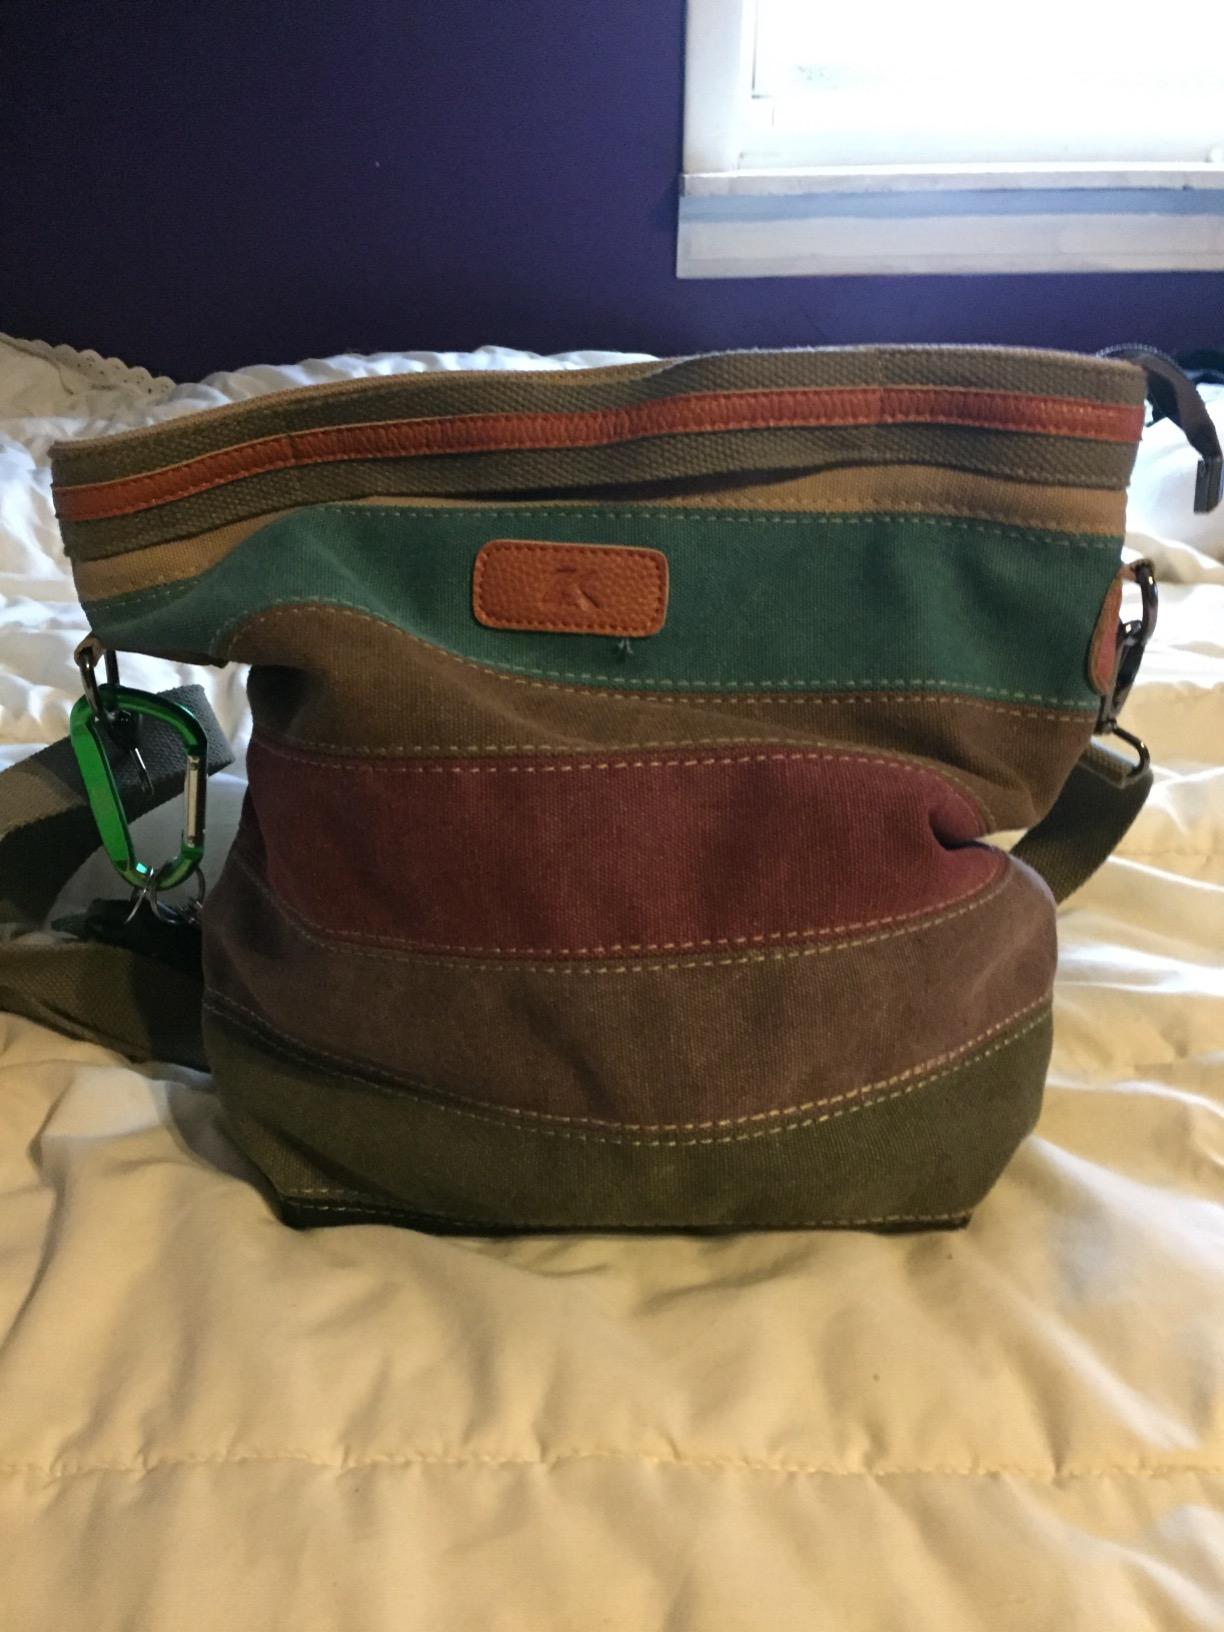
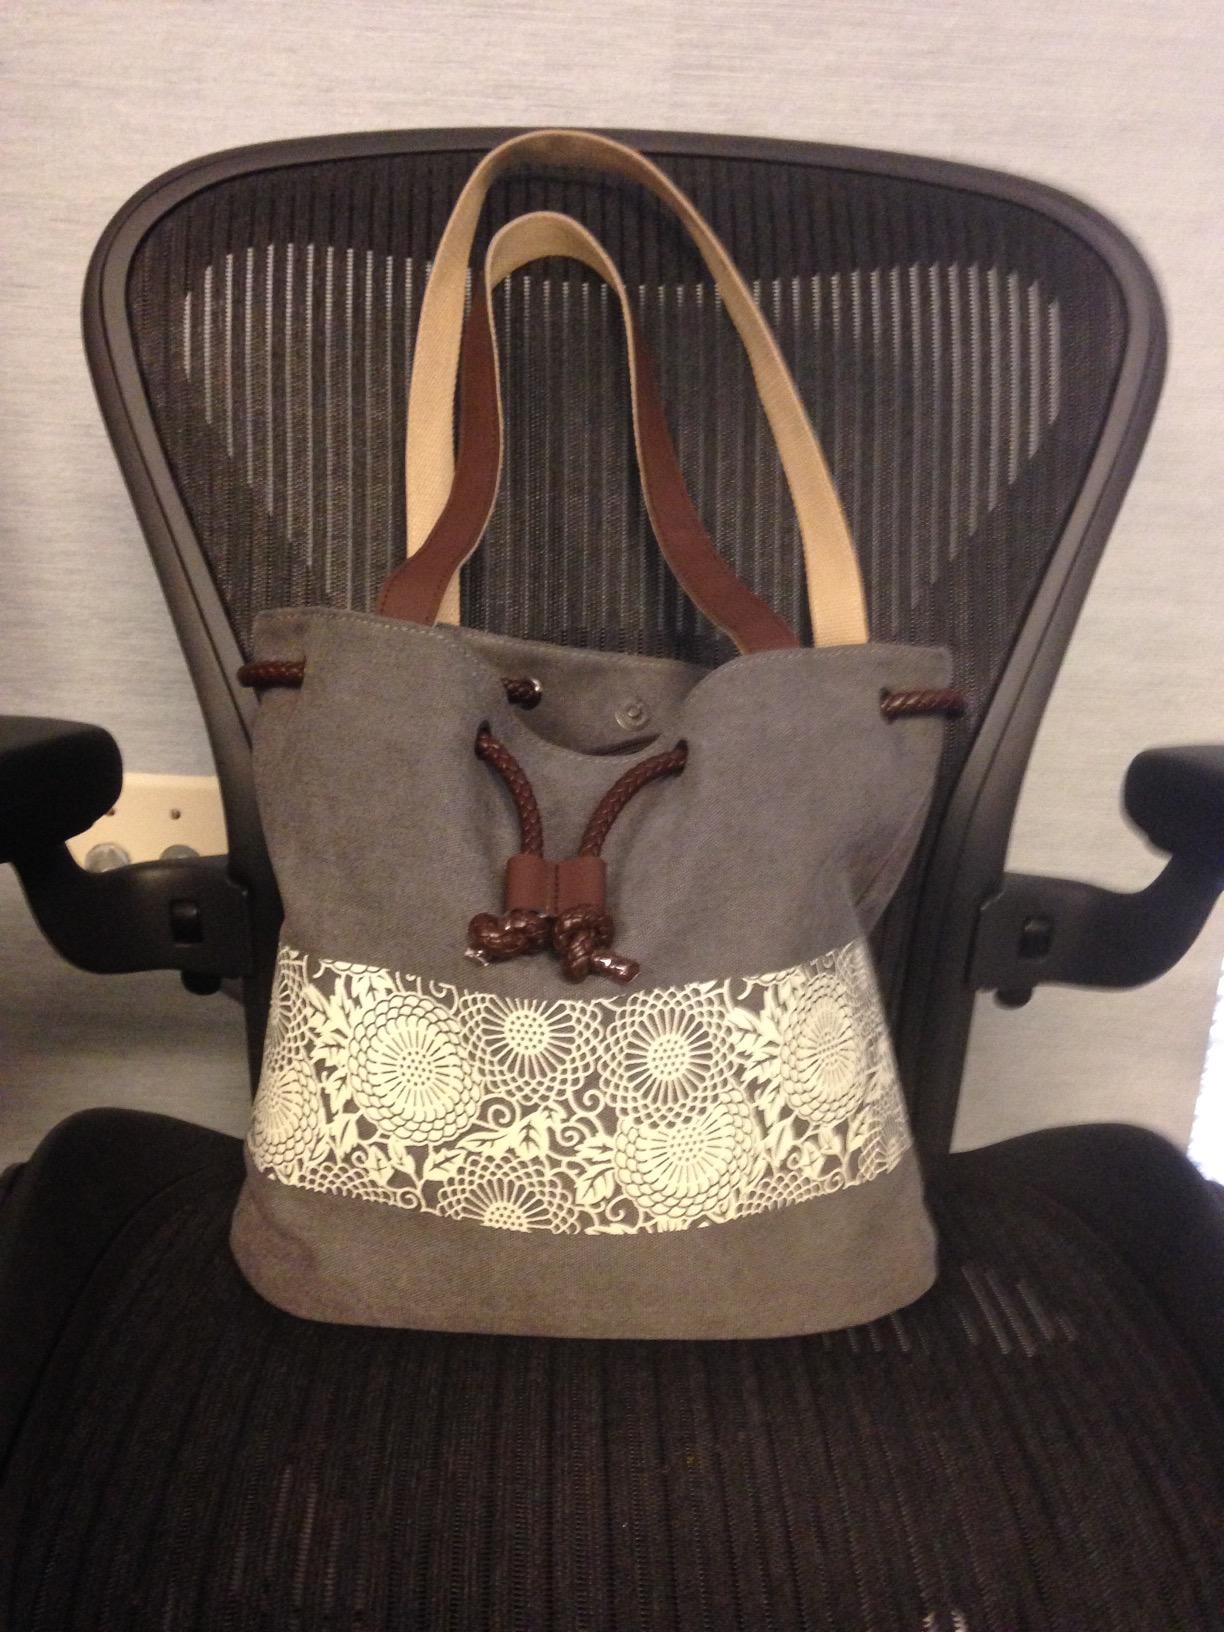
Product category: accessories_handbag
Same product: no